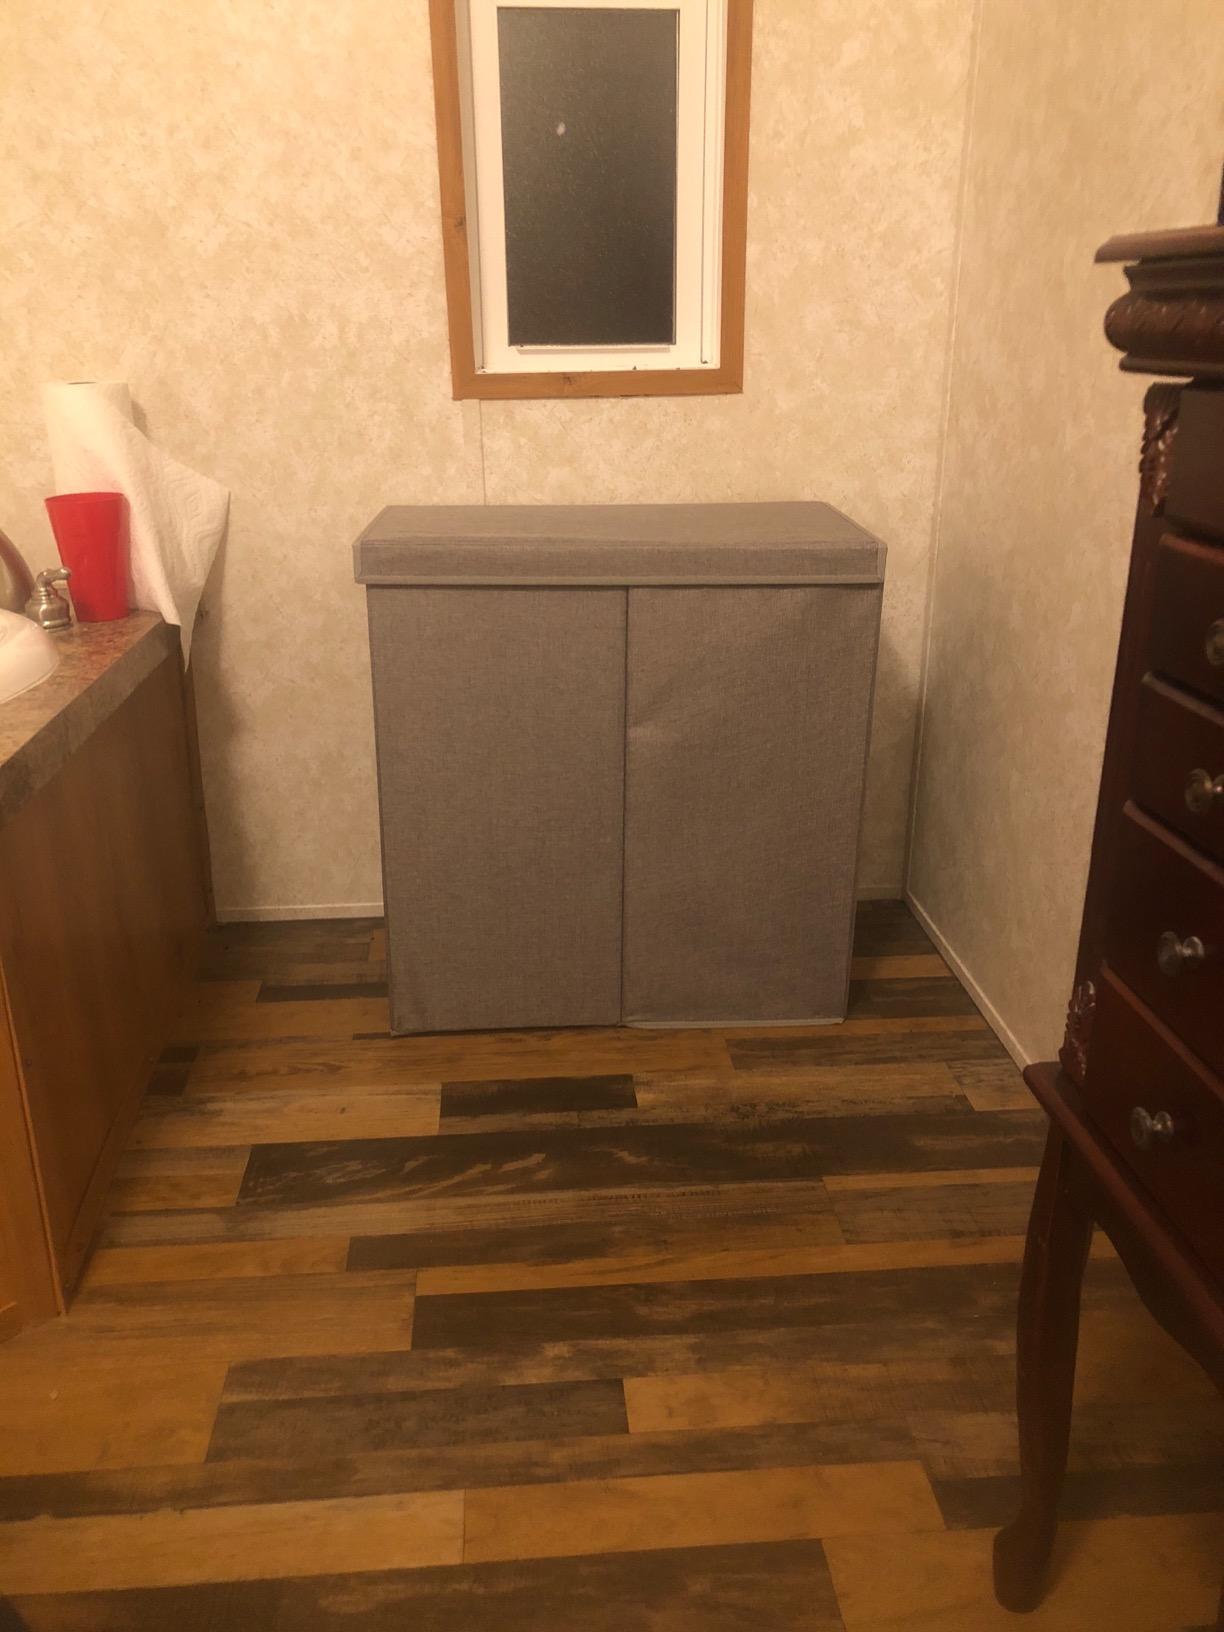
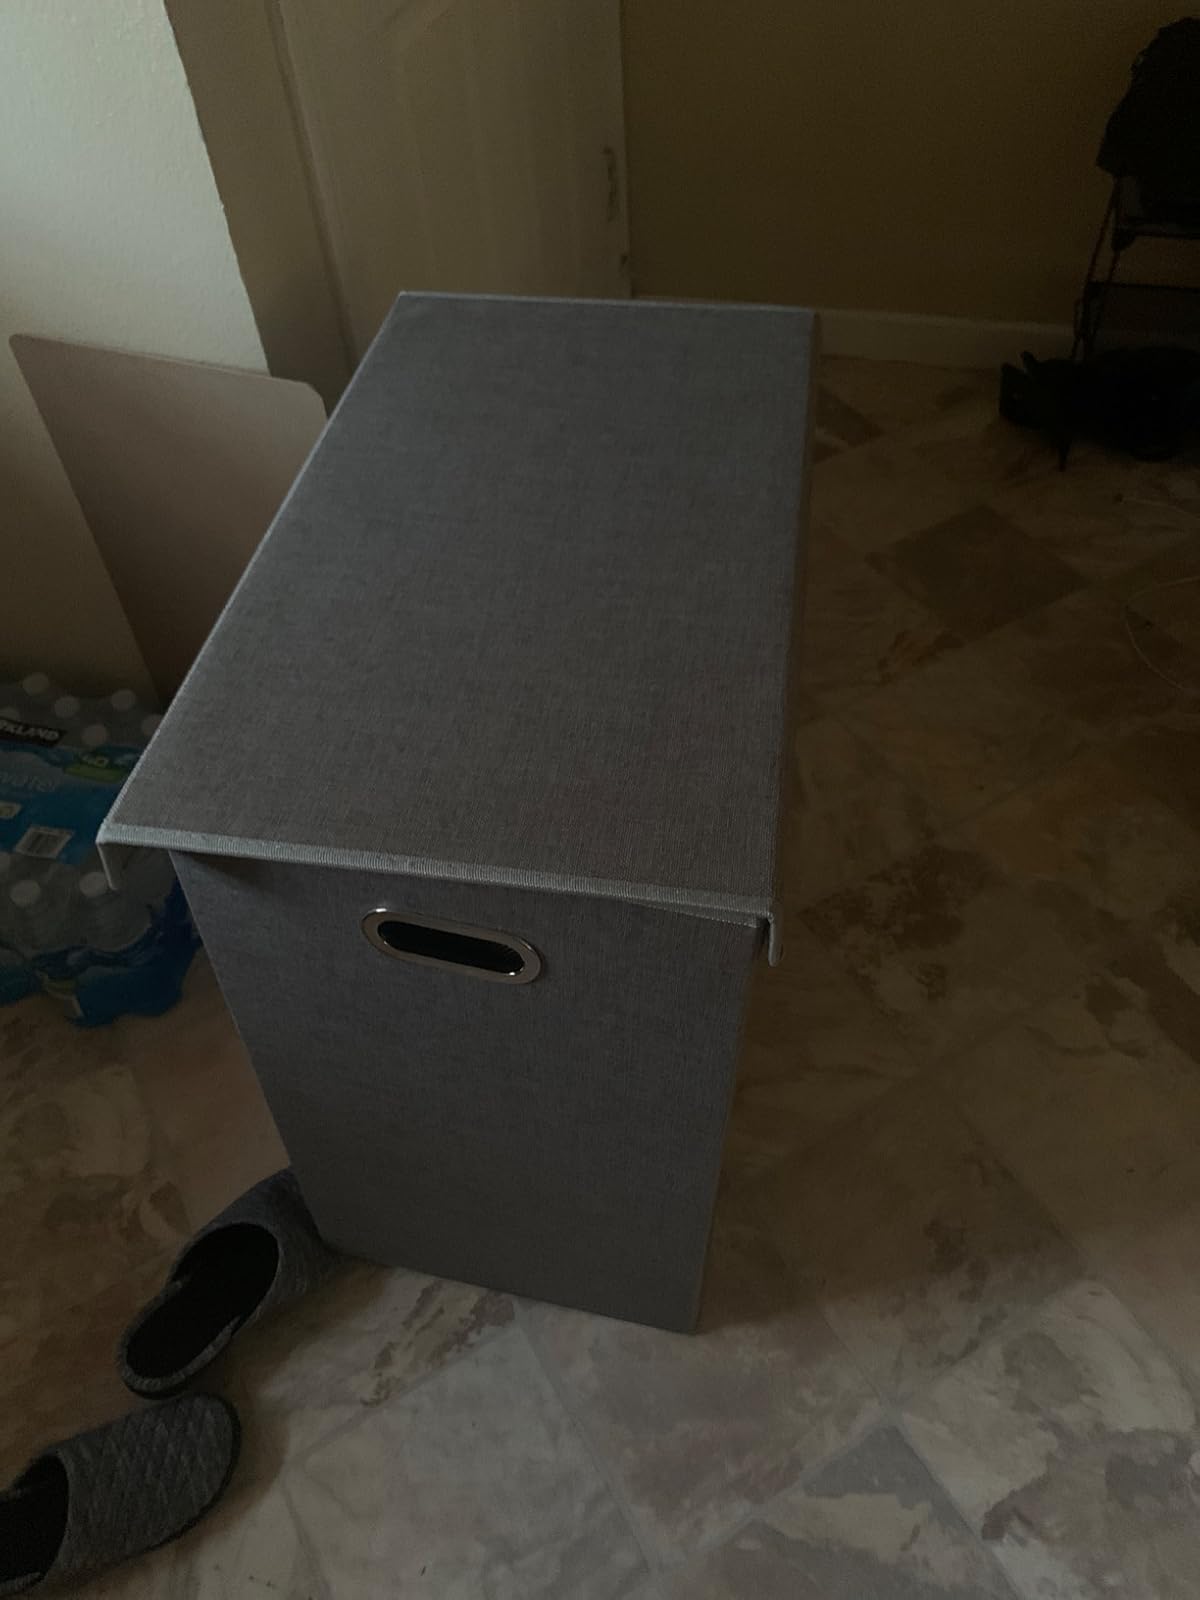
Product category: items_hamper
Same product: yes